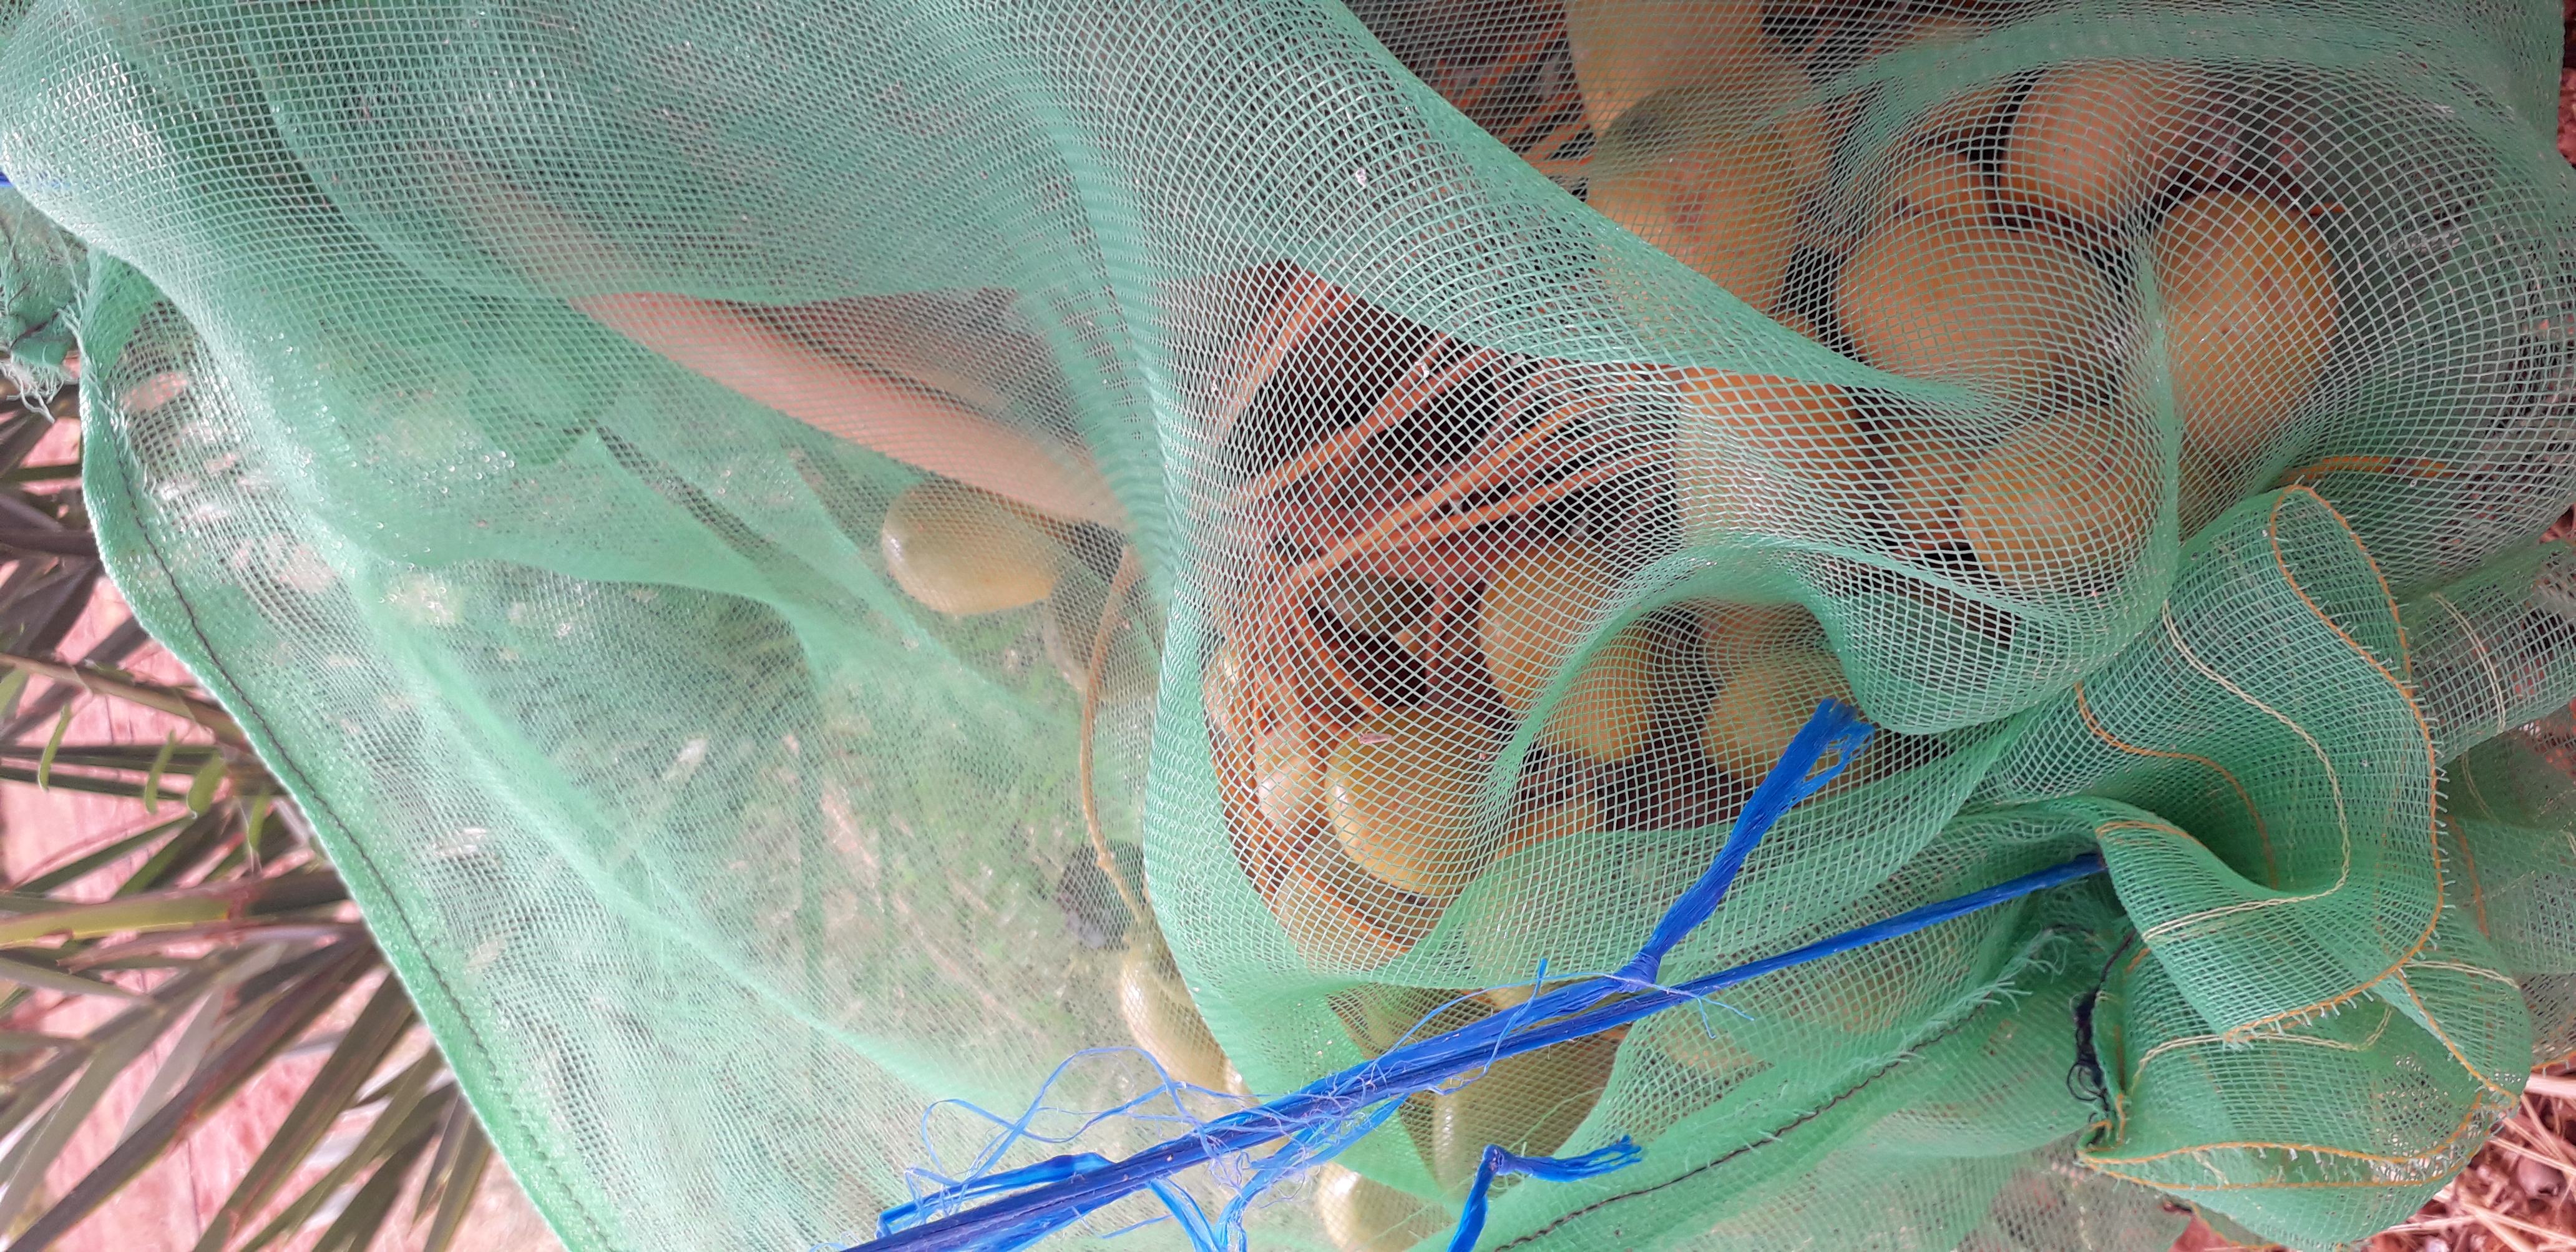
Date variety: Boufagous